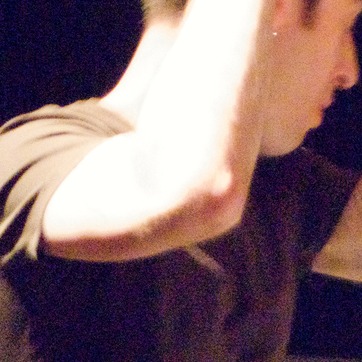
Material: skin